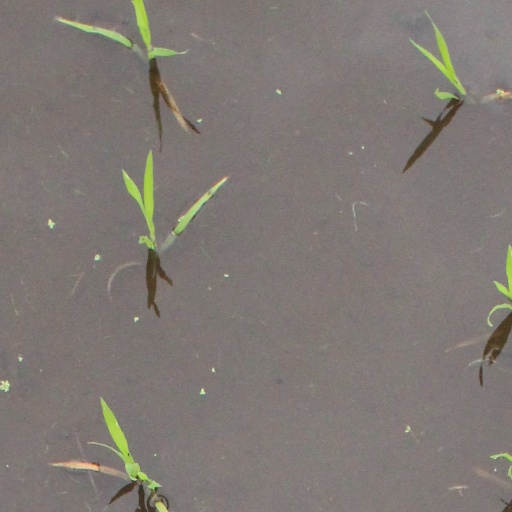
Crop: rice